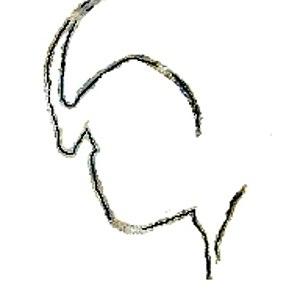
Arcy-sur-Cure, Grande grotte, salle des Vagues - profil de bouquetin, première peinture découverte en 1990.
Les grottes d'Arcy-sur-Cure sont situées sur la commune d'Arcy-sur-Cure dans le département de l'Yonne en Bourgogne-Franche-Comté, France. La plupart abritent des sites archéologiques préhistoriques et certaines sont des grottes ornées d'art pariétal.
La Grande grotte d'Arcy-sur-Cure fait partie du site des grottes d'Arcy-sur-Cure, qui sont situées dans la commune d'Arcy-sur-Cure dans le département de l'Yonne en Bourgogne, France. C'est un site archéologique préhistorique et une grotte ornée d'art pariétal.